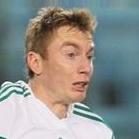
Age: 24